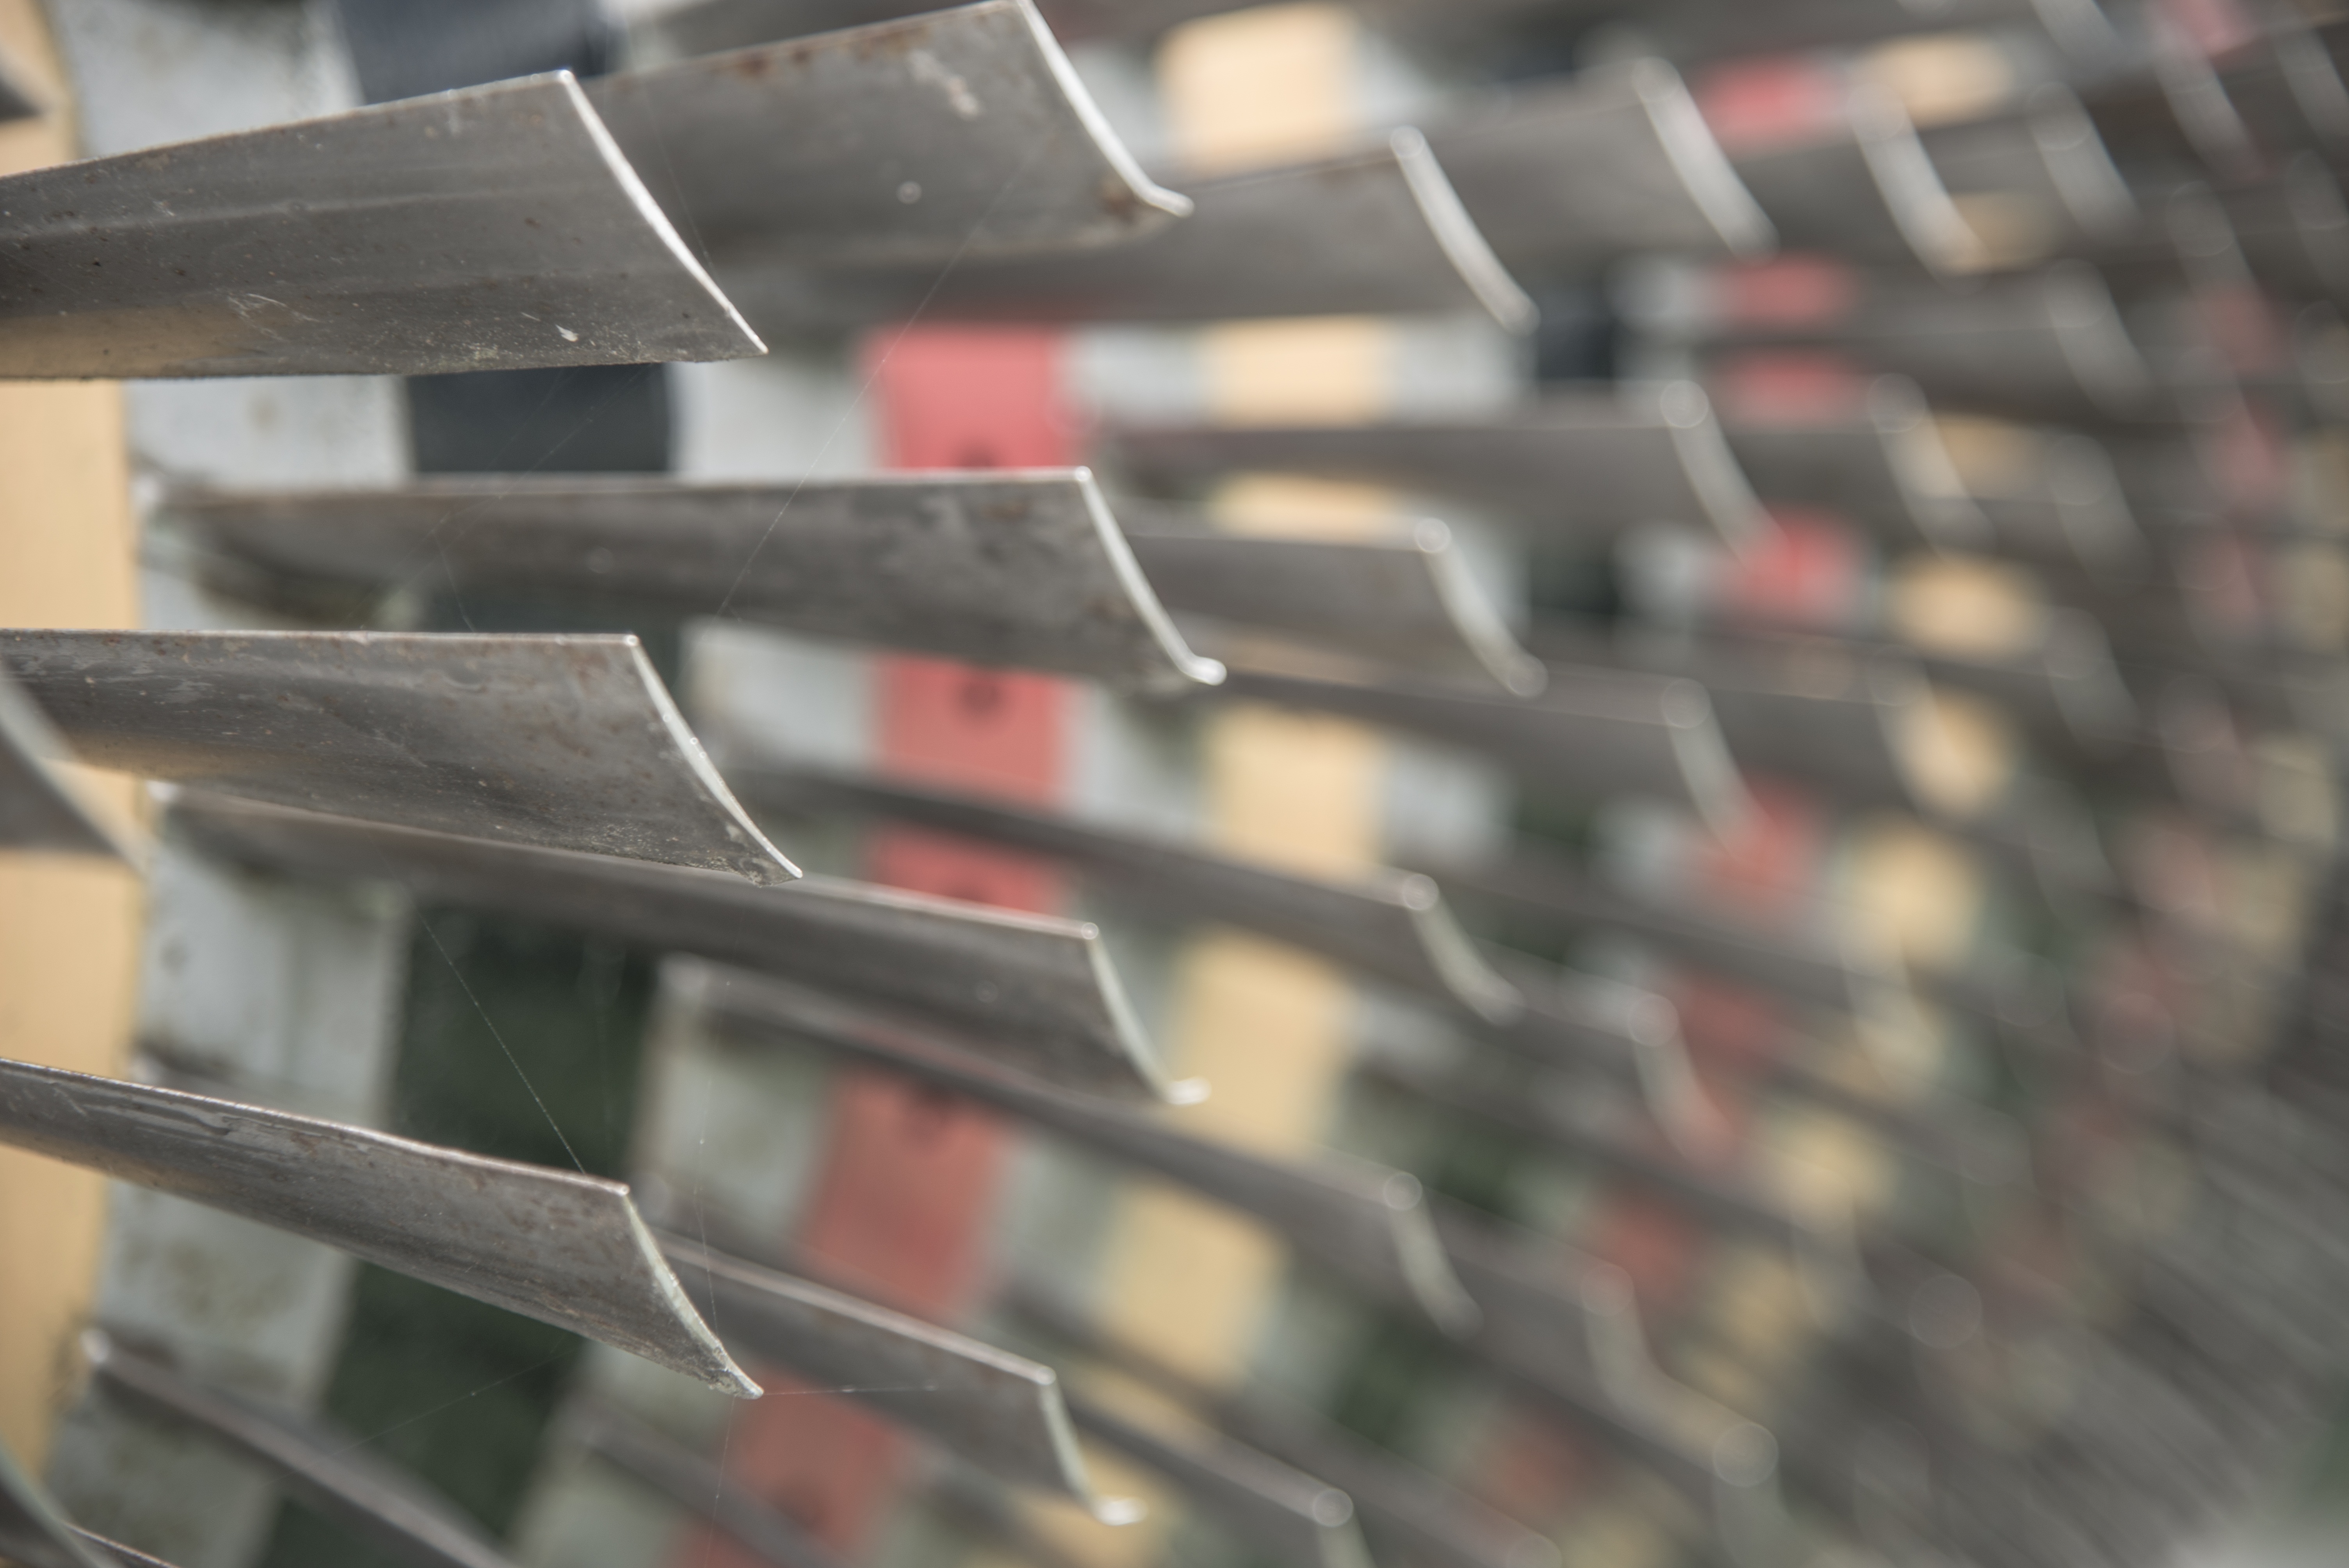
technology, aircraft, drive, weapon, turbine, engine, motor, jet engine, detail, firearm, rotor blades, automotive exterior